Totila

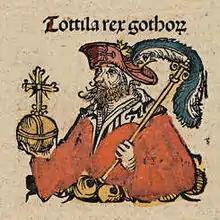
Totila in the "Nuremberg Chronicle", 1493.

The fortifications at Naples were partly razed. Totila spent the following season establishing himself in the south and reducing pockets of resistance, besieging the Roman garrisons that remained at Hydruntum, all the while building pressure on Rome itself. Unpaid Imperial troops in central Italy made such poor reputations pillaging the countryside that when Totila turned his attention to taking Rome, he was able proudly to contrast Goth and Greek behaviour in his initial negotiations with the senate. Hearkening back to the rule of Theodoric and Amalasuintha as a reminder of more peaceful times between the two peoples, Totila tried to convince them to throw in their lot with the Goths. His olive branch was rejected, however, and all the Arian priests were expelled from Constantinople, on suspicion of possible collaboration as a Gothic fifth column.